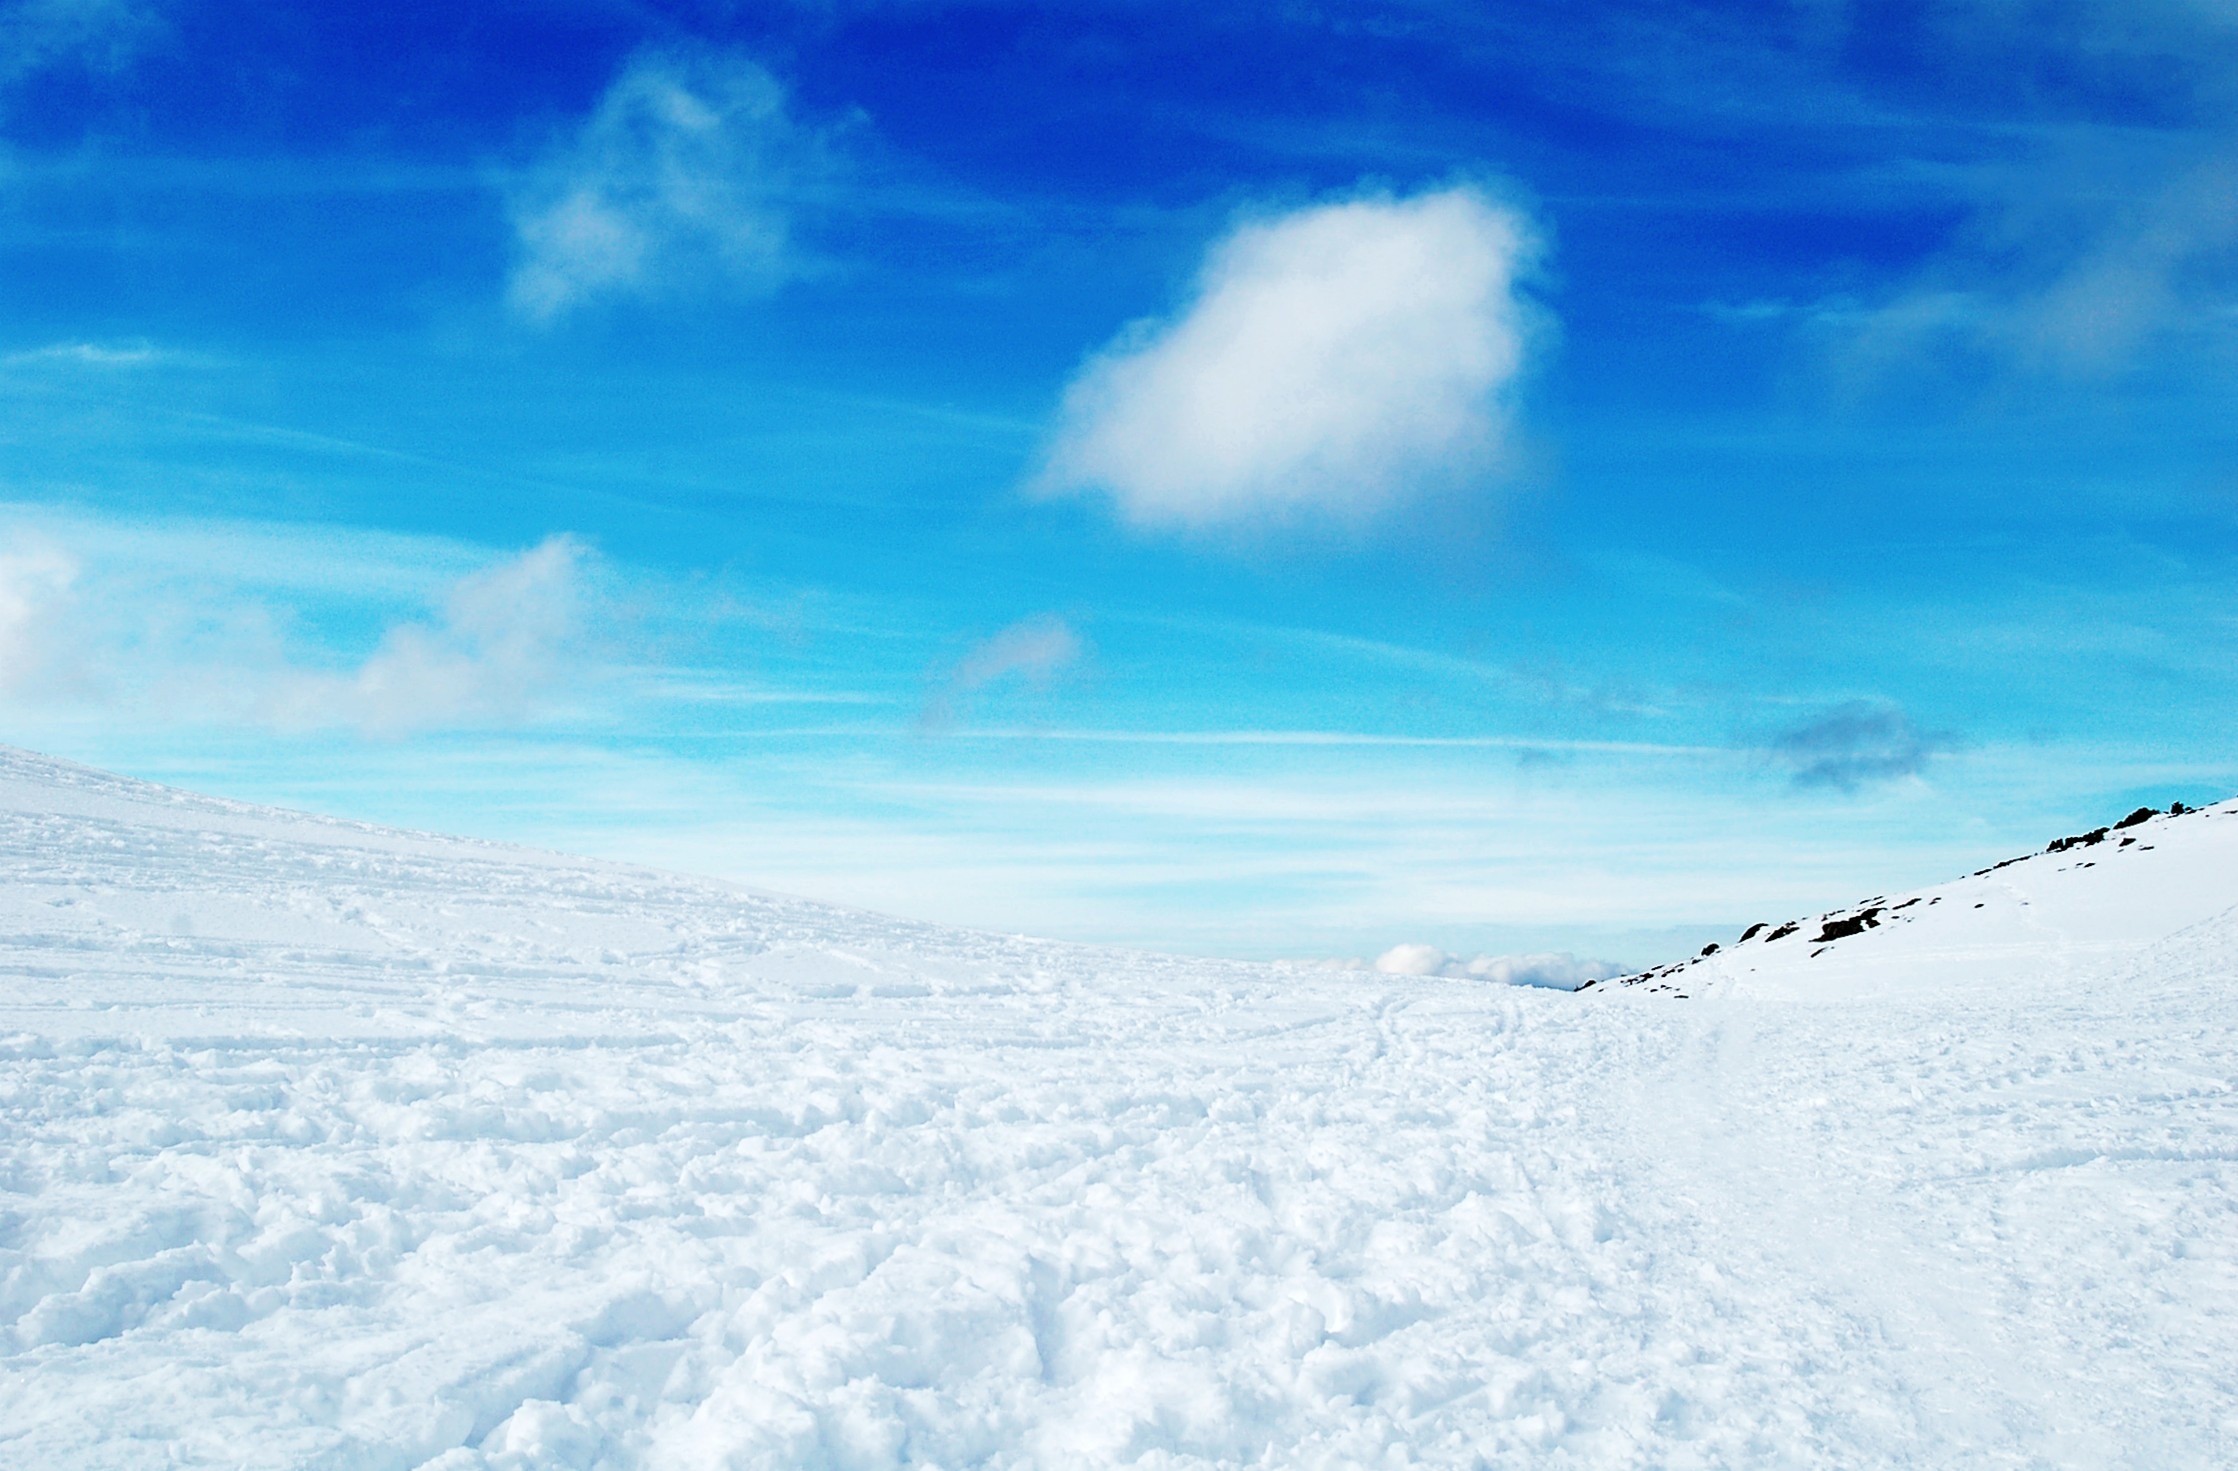
landscape, nature, mountain, snow, winter, cloud, sky, track, white, sunlight, wave, mountain range, weather, blue, arctic, skiing, tracks, clouds, background, mountains, alps, ski, plateau, piste, matagalls, arctic ocean, mountainous landforms, geological phenomenon